Deadly Manor

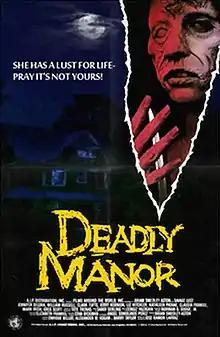
Promotional poster

Deadly Manor (also known as Savage Lust) is a 1990 Spanish-American slasher film directed by José Ramón Larraz and starring Clark Tufts, Greg Rhodes, and Claudia Franjul. It follows a group of teenagers who seek refuge in an abandoned mansion inhabited by a psychotic killer.